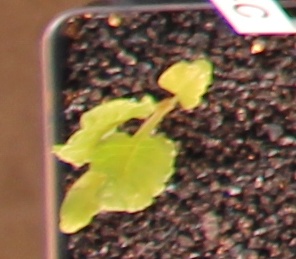
Label: Sugar beet